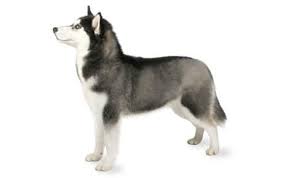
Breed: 232-n000083-Eskimo_dog